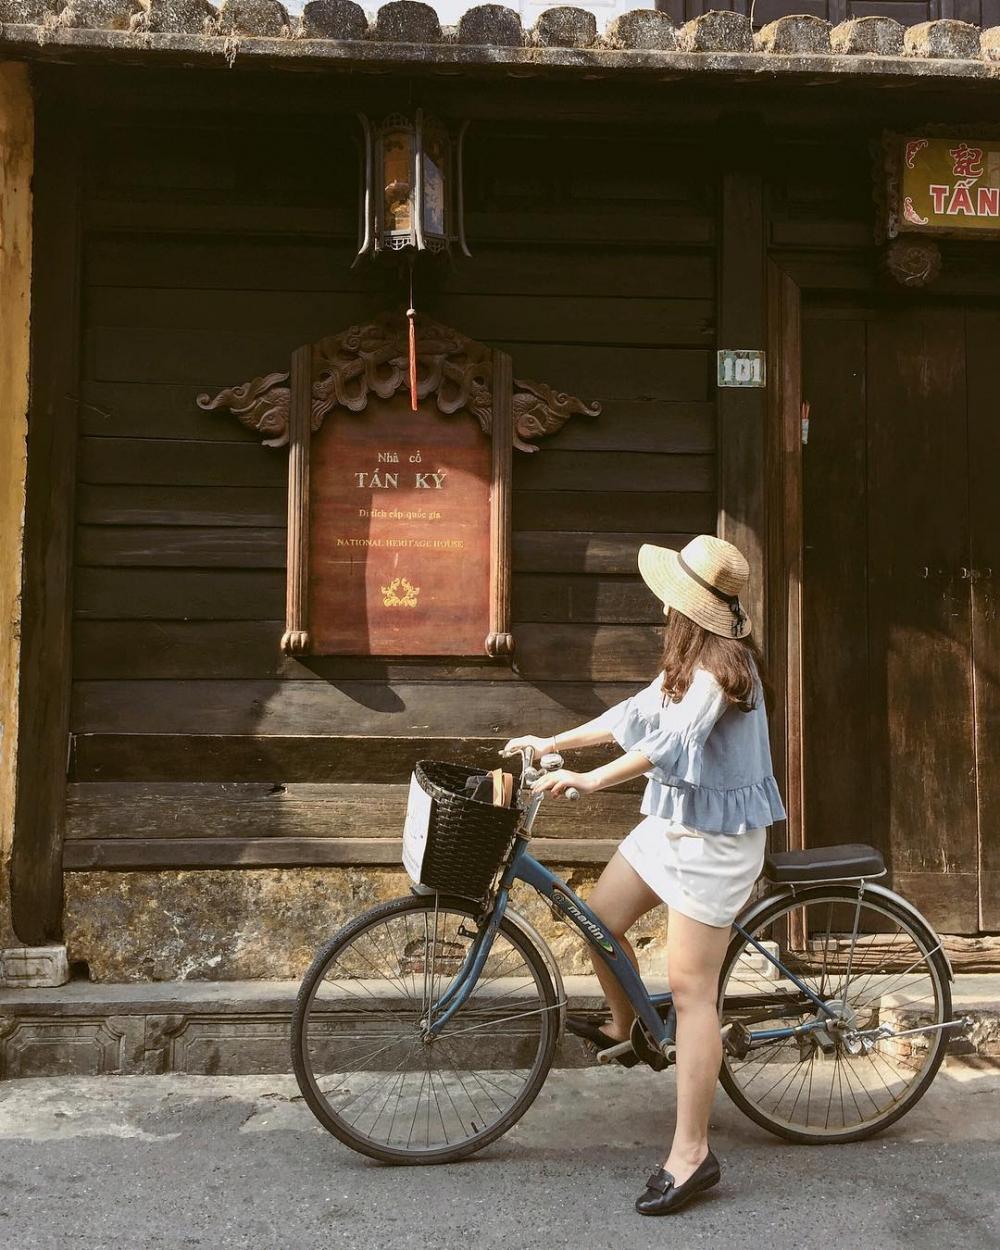
có một cô gái đang đạp xe bên một căn nhà gỗ